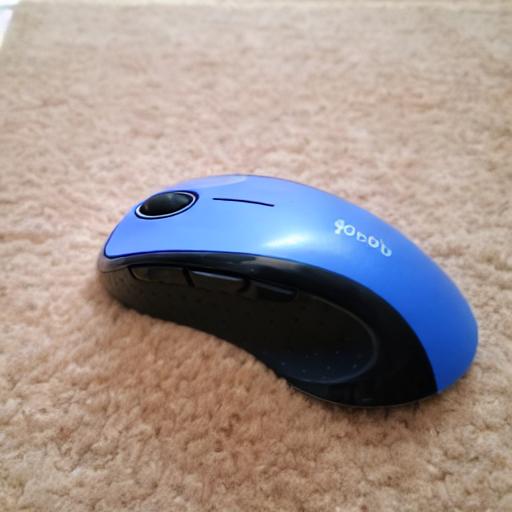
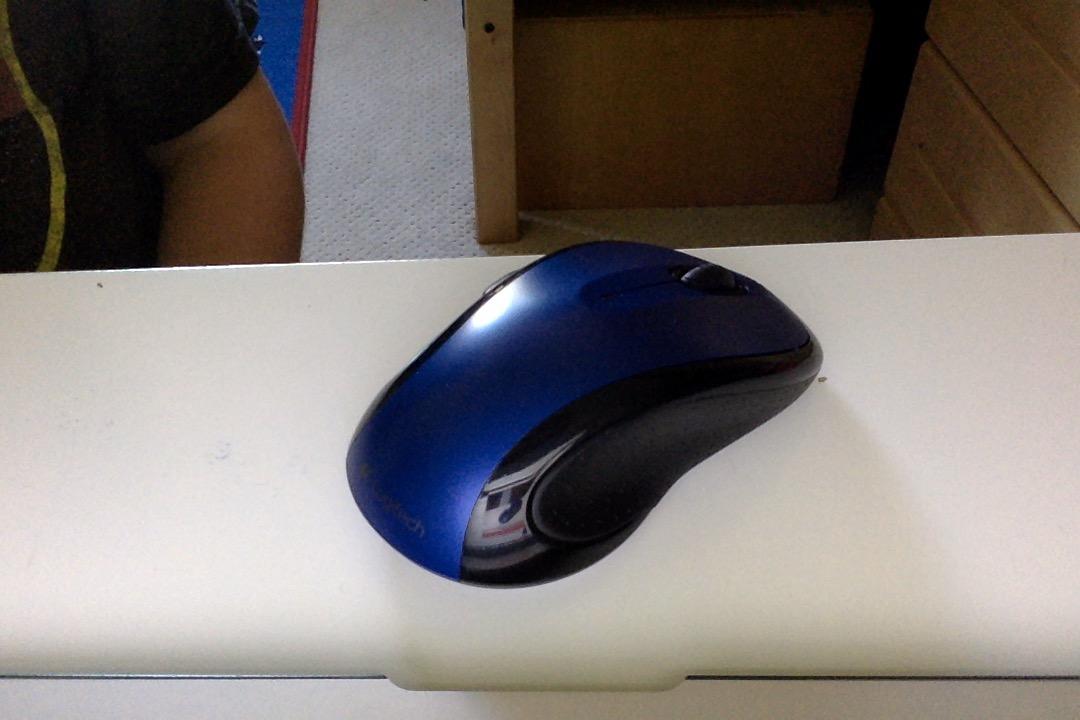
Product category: mouse
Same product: no